The Savings Bank

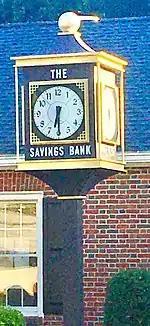
A The Savings Bank branch in the Greenwood district of Wakefield, Massachusetts, in July 2021, showing the clock tower distinctive of The Savings Bank branches.

The Savings Bank (formerly Wakefield Savings Bank) is a state-chartered mutual bank, headquartered in Wakefield, Massachusetts and founded in 1869. It is one of the oldest banks in the United States. The Savings Bank has over $780 million in assets, 9 branches, and serves residents of Wakefield, Lynnfield, Andover, Methuen, and North Reading, as well as the surrounding cities and towns. It is a wholly owned subsidiary of Wakefield Bancorp, MHC.